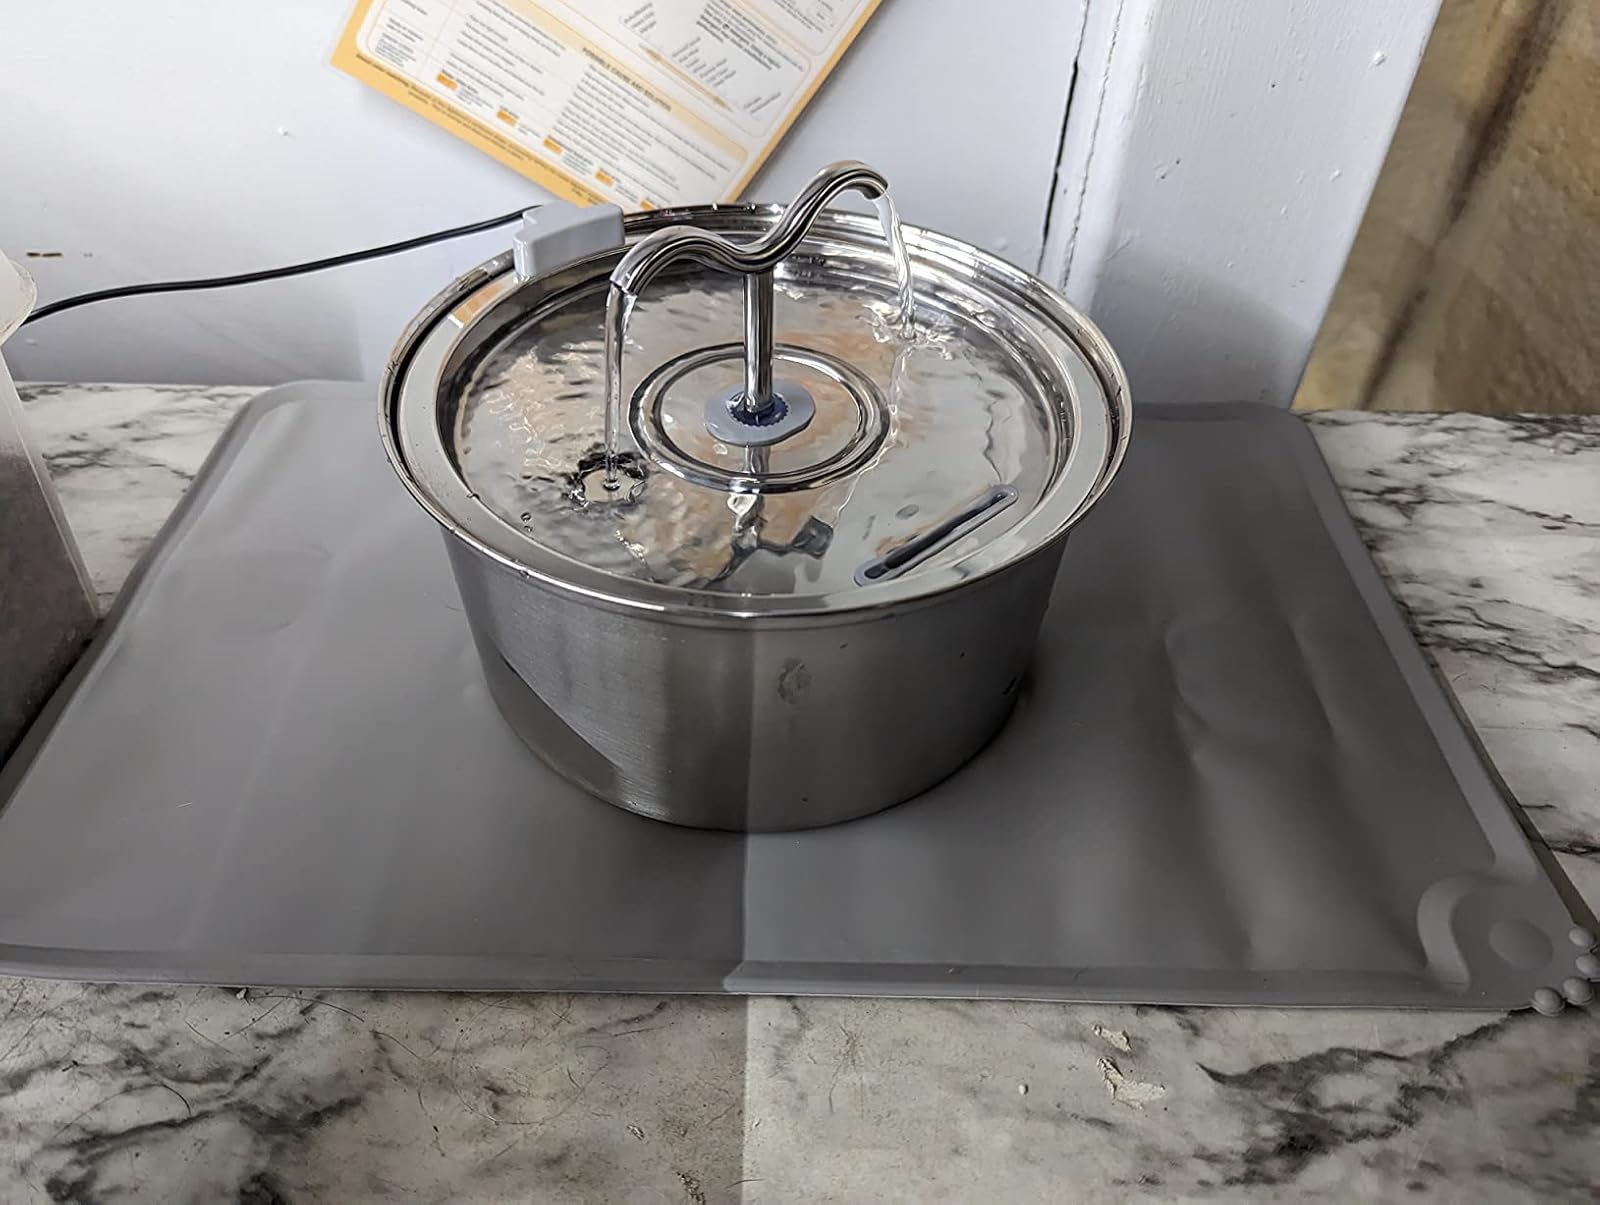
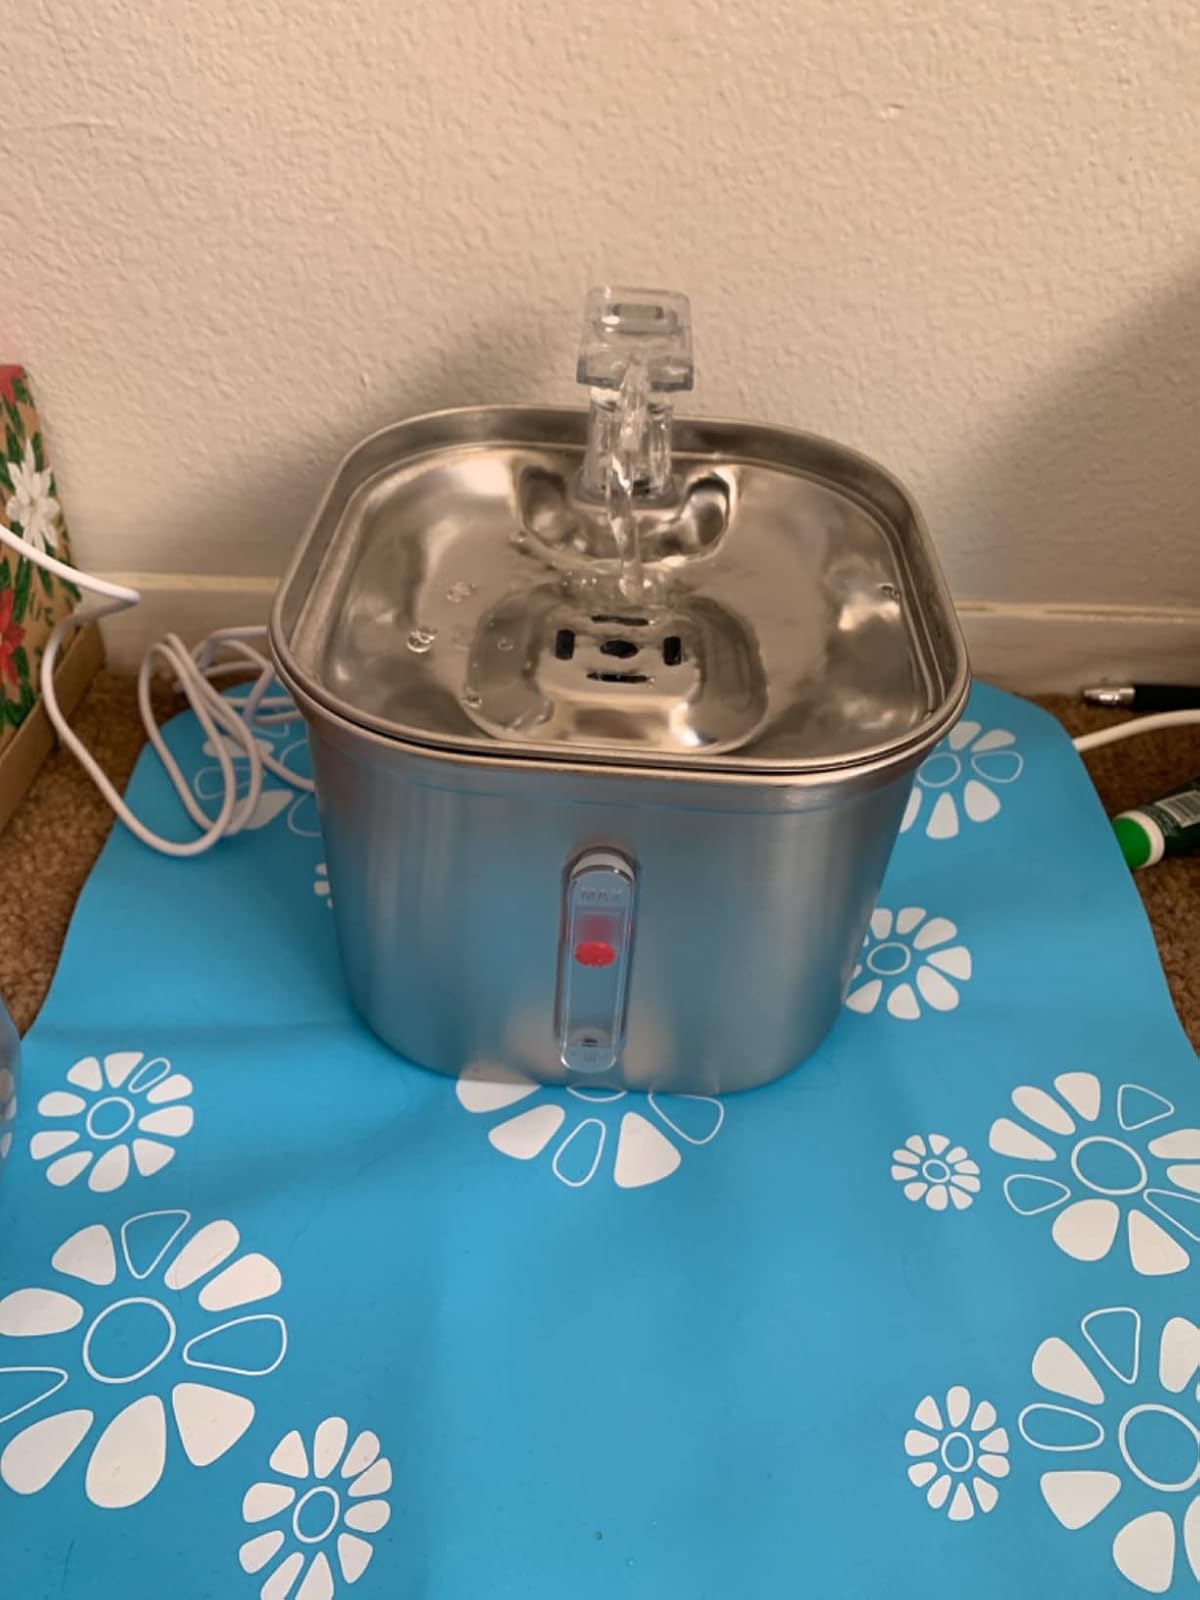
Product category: items_bowl
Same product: no